Collace

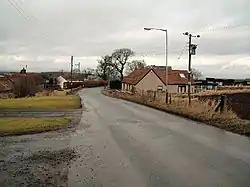
Collace village

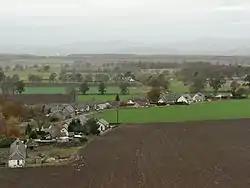
Collace from the path to Dunsinane Hill

Collace is a parish in Perthshire, Scotland, northeast of Perth, in Strathmore. The parish boundary includes the neighbouring villages of Kinrossie and Saucher.